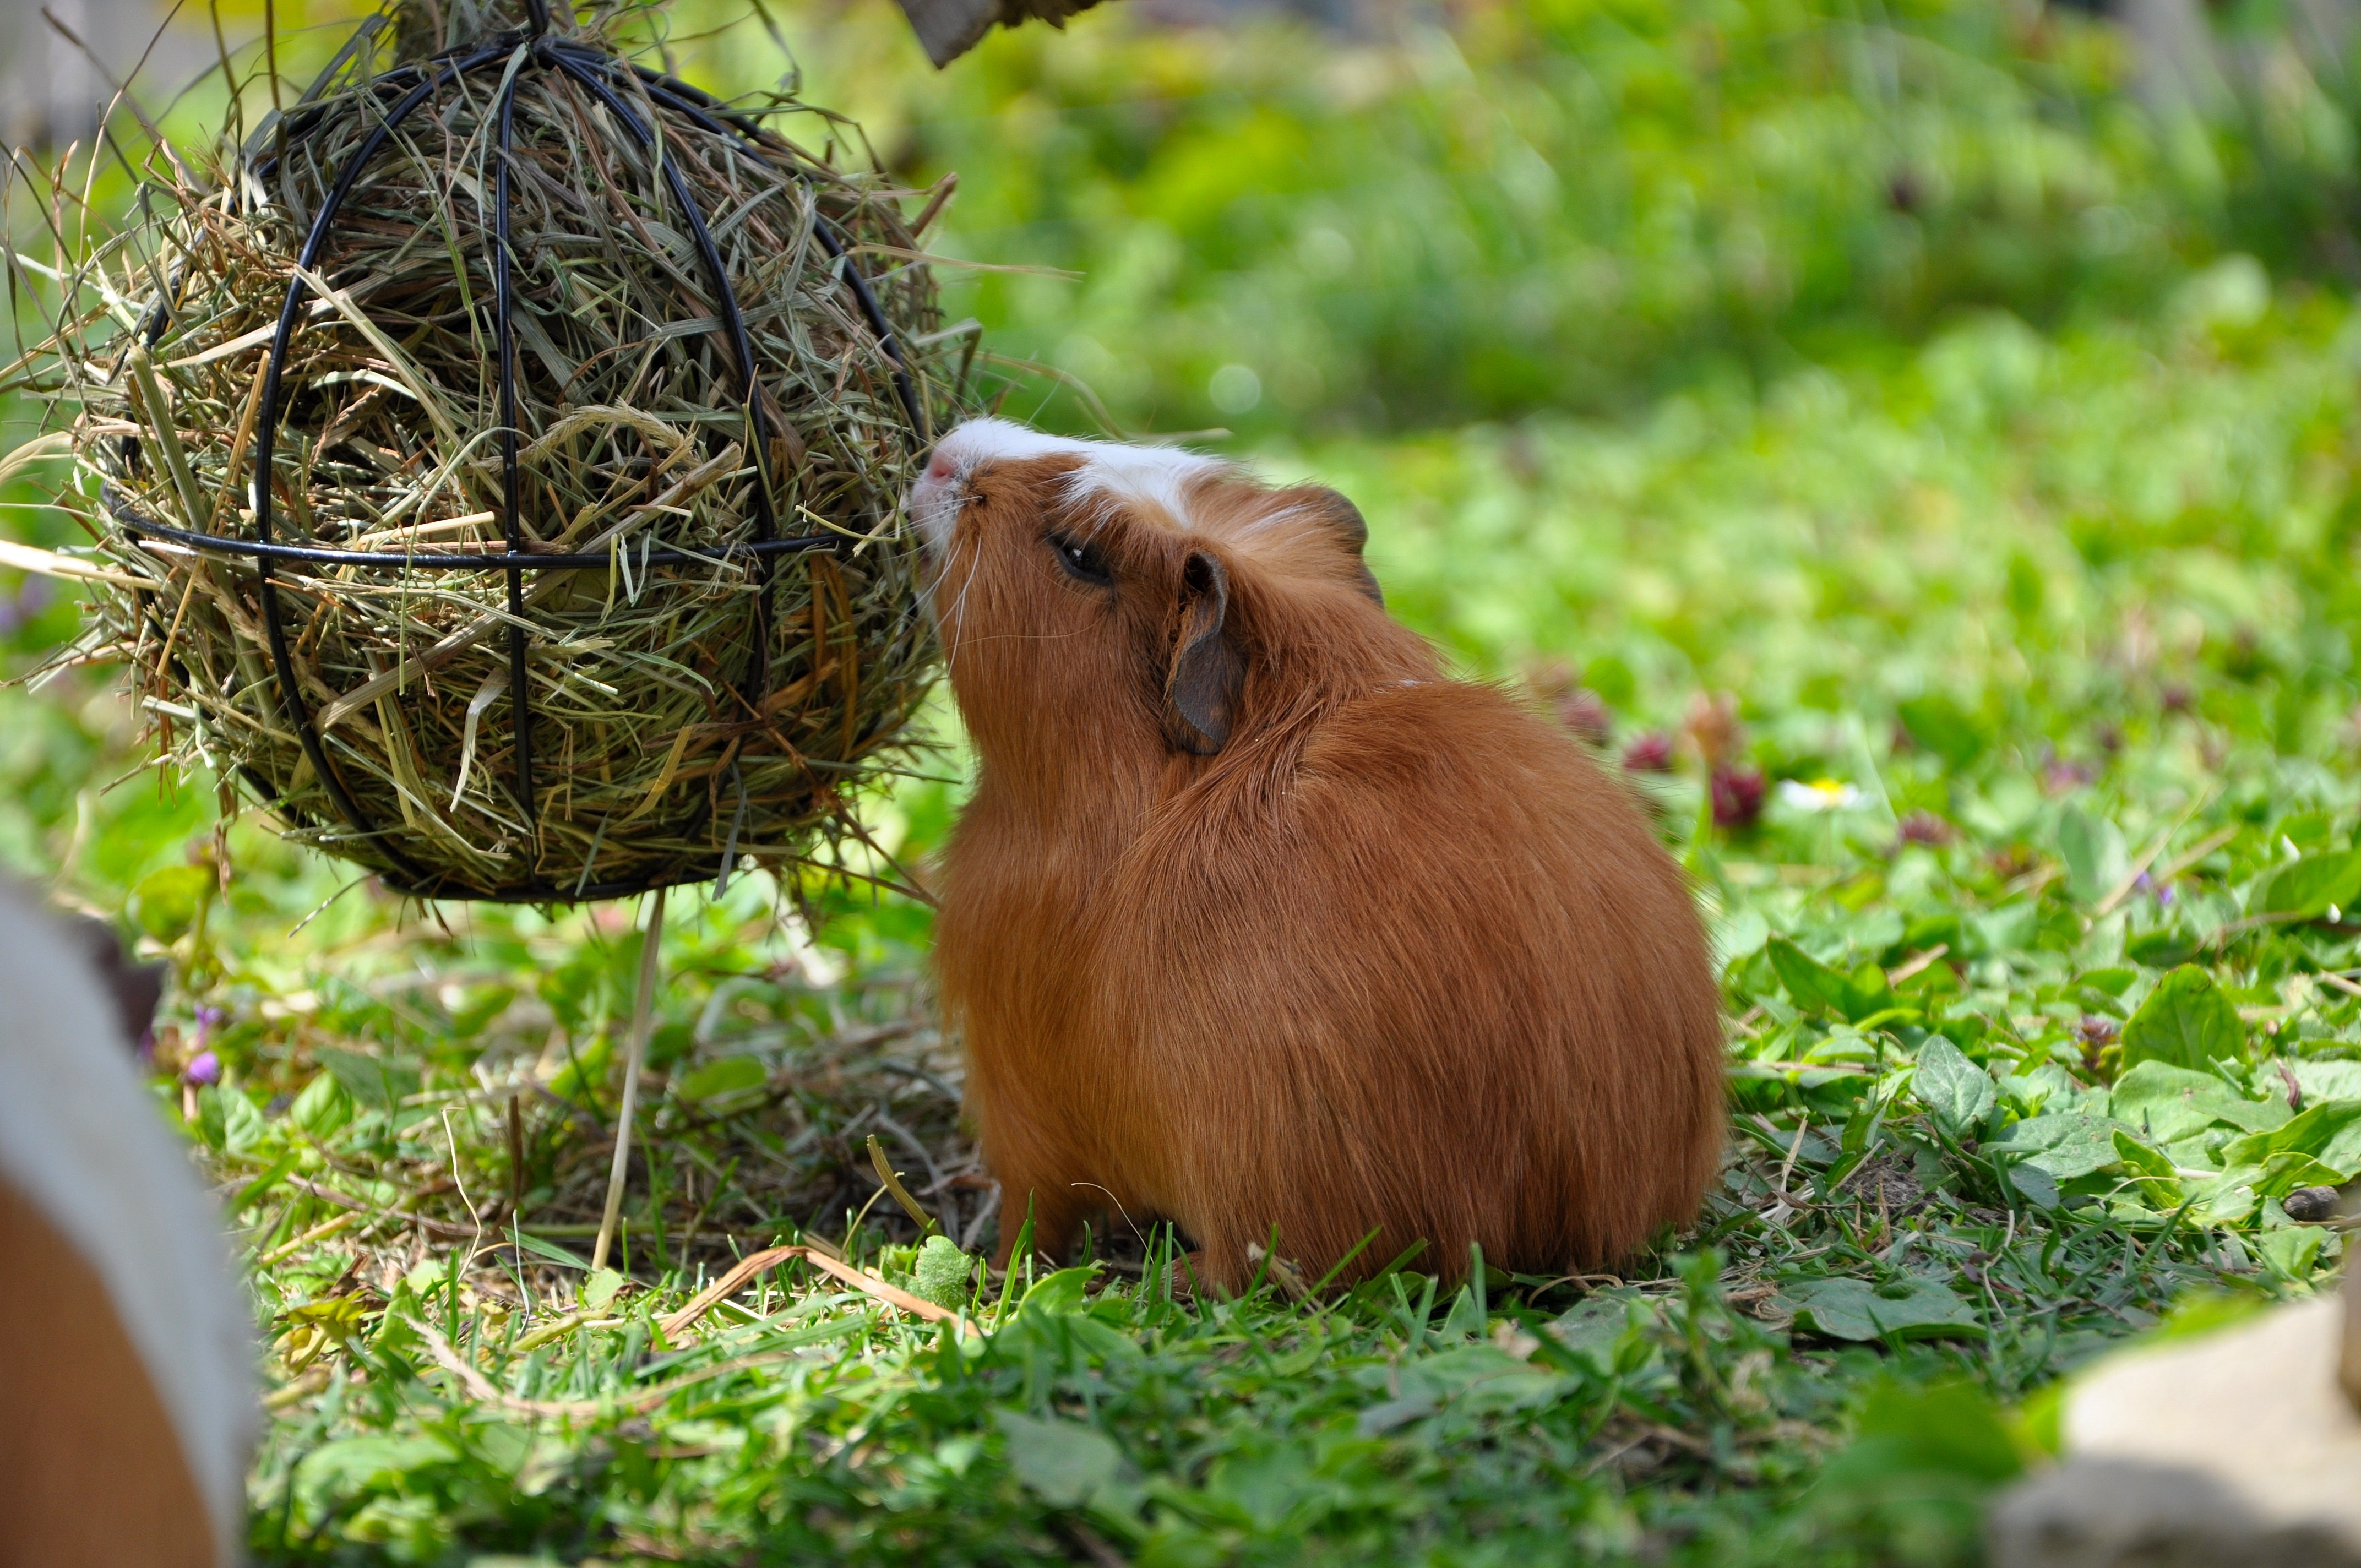
grass, hay, wildlife, pet, brown, mammal, garden, rodent, fauna, guinea pig, vertebrate, nager, young animal